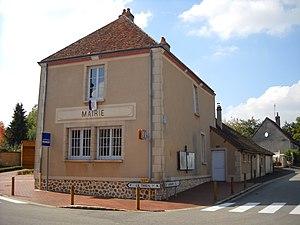
La mairie de Saint-Hilaire-sur-Erre, Orne, France.
Saint-Hilaire-sur-Erre est une commune française, située dans le département de l'Orne en région Normandie, peuplée de 529 habitants.